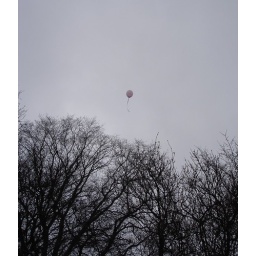
a pink balloon in the grey sky